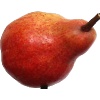
Label: Pear Red 1